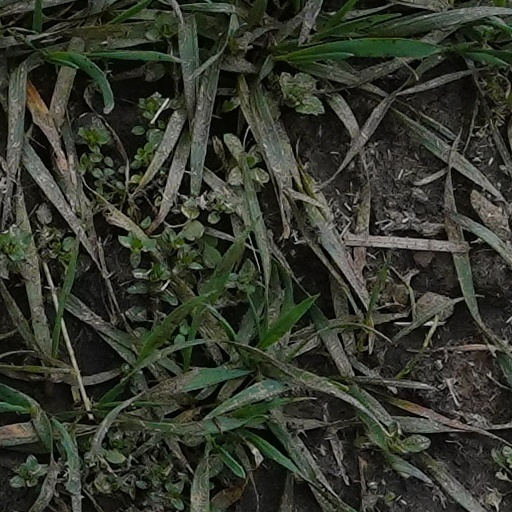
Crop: wheat